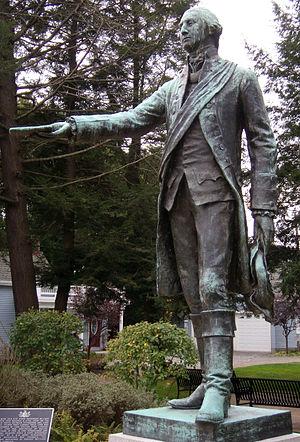
George Washington, né le 22 février 1732 à Pope's Creek et mort le 14 décembre 1799 à Mount Vernon, est un homme d'État américain, chef d’État-major de l’Armée continentale pendant la guerre d’indépendance entre 1775 et 1783 et premier président des États-Unis, en fonction de 1789 à 1797.